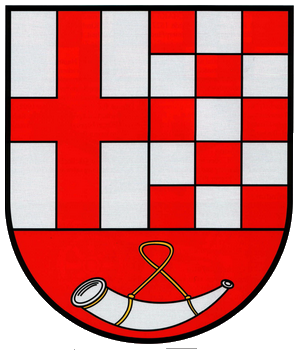
Altstrimmig est une municipalité allemande située dans le land de Rhénanie-Palatinat et l'arrondissement de Cochem-Zell.